Felipe Paulino

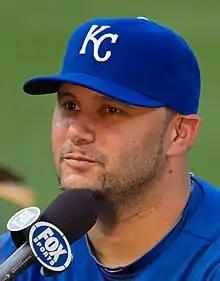
Paulino with the Kansas City Royals in 2012

Paulino was traded to the Kansas City Royals for cash considerations on May 26, 2011. He made 20 starts for the Royals in 2011, striking out 119 batters over 124 2/3 innings of work, posting a season record of 4–6 with a 4.11 ERA.